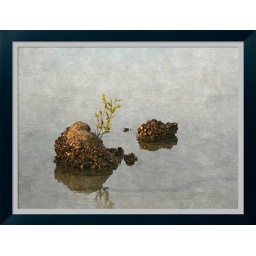
mangrove tree growing in rock